Lorin Maazel

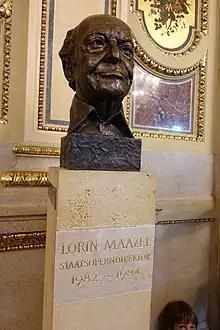
Interior of the Vienna State Opera

From 1982 to 1984, Maazel served at the Vienna State Opera as general manager and principal conductor. In 1980, he succeeded Willi Boskovsky as conductor at the Vienna New Year's Concert and he led this televised annual event each year, until 1986. He returned to it four times: in 1994, 1996, 1999 and 2005.